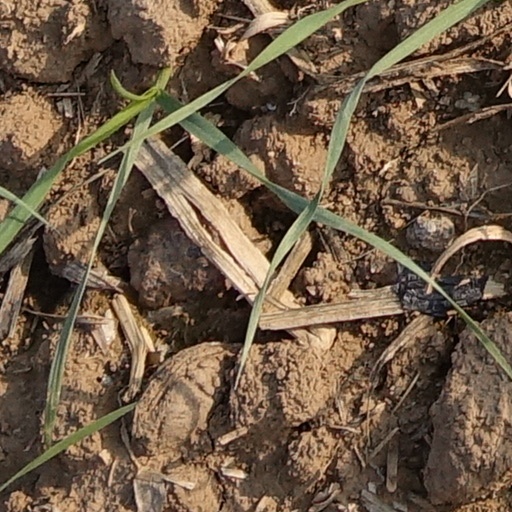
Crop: wheat